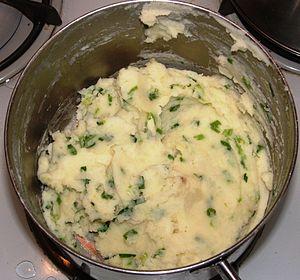
Le champ est un mets irlandais, qui consiste en un mélange de pommes de terre écrasées et de cébettes hachées, avec du beurre et du lait, et assaisonné le cas échéant de sel et de poivre. C'est un plat simple et économique.